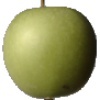
Label: Apple Granny Smith 1